Annetta Johnson Saint-Gaudens

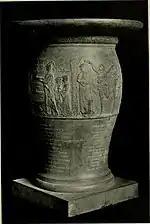
Saint-Gaudens' bronze bird fountain

Annetta Johnson Saint-Gaudens (1869–1943) was an American sculptor, born in Flint, Ohio. She is best remembered for creating sculptures of "animals, children (and) fountains", but she also did the finishing carving on a "colossal marble figure", the allegorical sculpture "Painting" in front of the St. Louis Art Museum. She was also significant in the art world as being the wife of Louis Saint-Gaudens and the sister-in-law of Augustus Saint-Gaudens, with whom she studied and worked as an assistant.